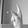
ASL letter: K